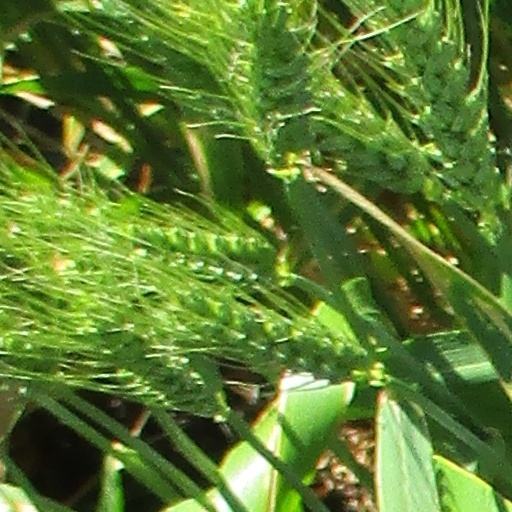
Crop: wheat